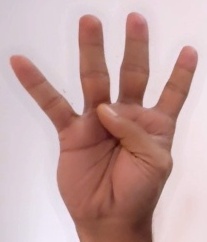
ASL sign: 4